Orange (fruit)

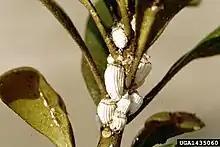
Cottony cushion scale insects devastated orange groves across California in the 19th century, and were the first pest to be subject to successful biological control.

The first major pest that attacked orange trees in the United States was the cottony cushion scale ("Icerya purchasi"), imported from Australia to California in 1868. Within 20 years, it wiped out the citrus orchards around Los Angeles, and limited orange growth throughout California. In 1888, the USDA sent Alfred Koebele to Australia to study this scale insect in its native habitat. He brought back with him specimens of an Australian ladybird, "Novius cardinalis" (the Vedalia beetle), and within a decade the pest was controlled. This was one of the first successful applications of biological pest control on any crop. The orange dog caterpillar of the giant swallowtail butterfly, "Papilio cresphontes", is a pest of citrus plantations in North America, where it eats new foliage and can defoliate young trees.